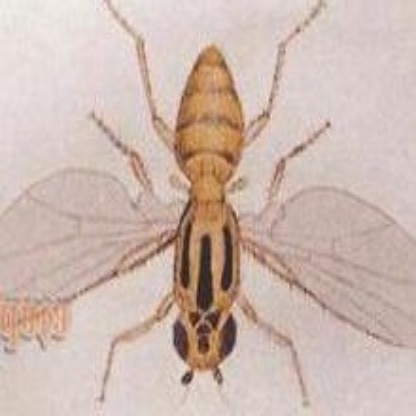
Nhãn: Rầy Nâu (Brown Plant Hopper)